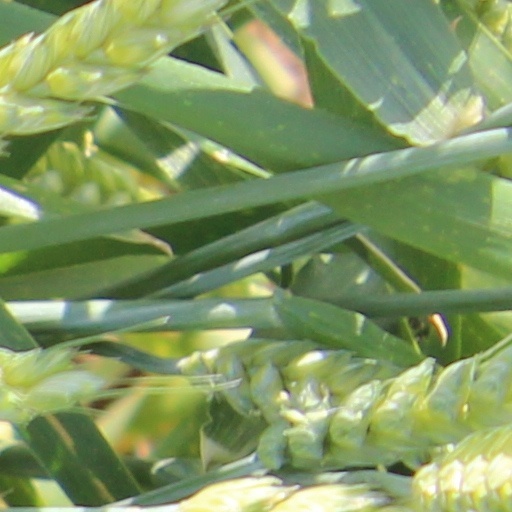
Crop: wheat